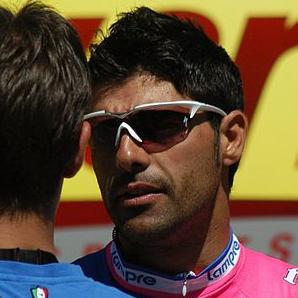
Age: 25